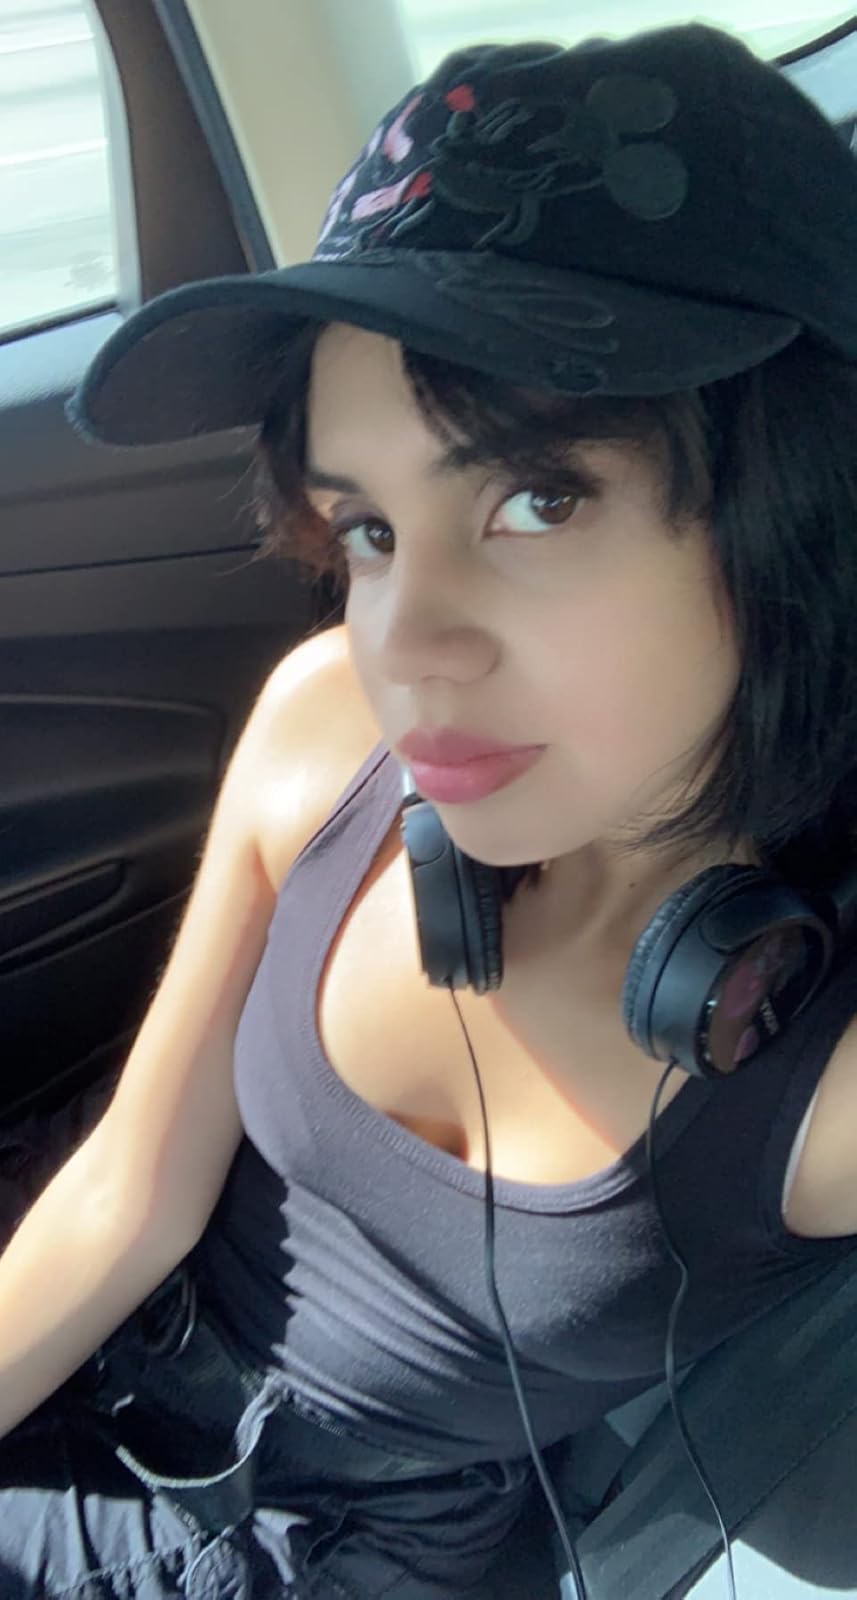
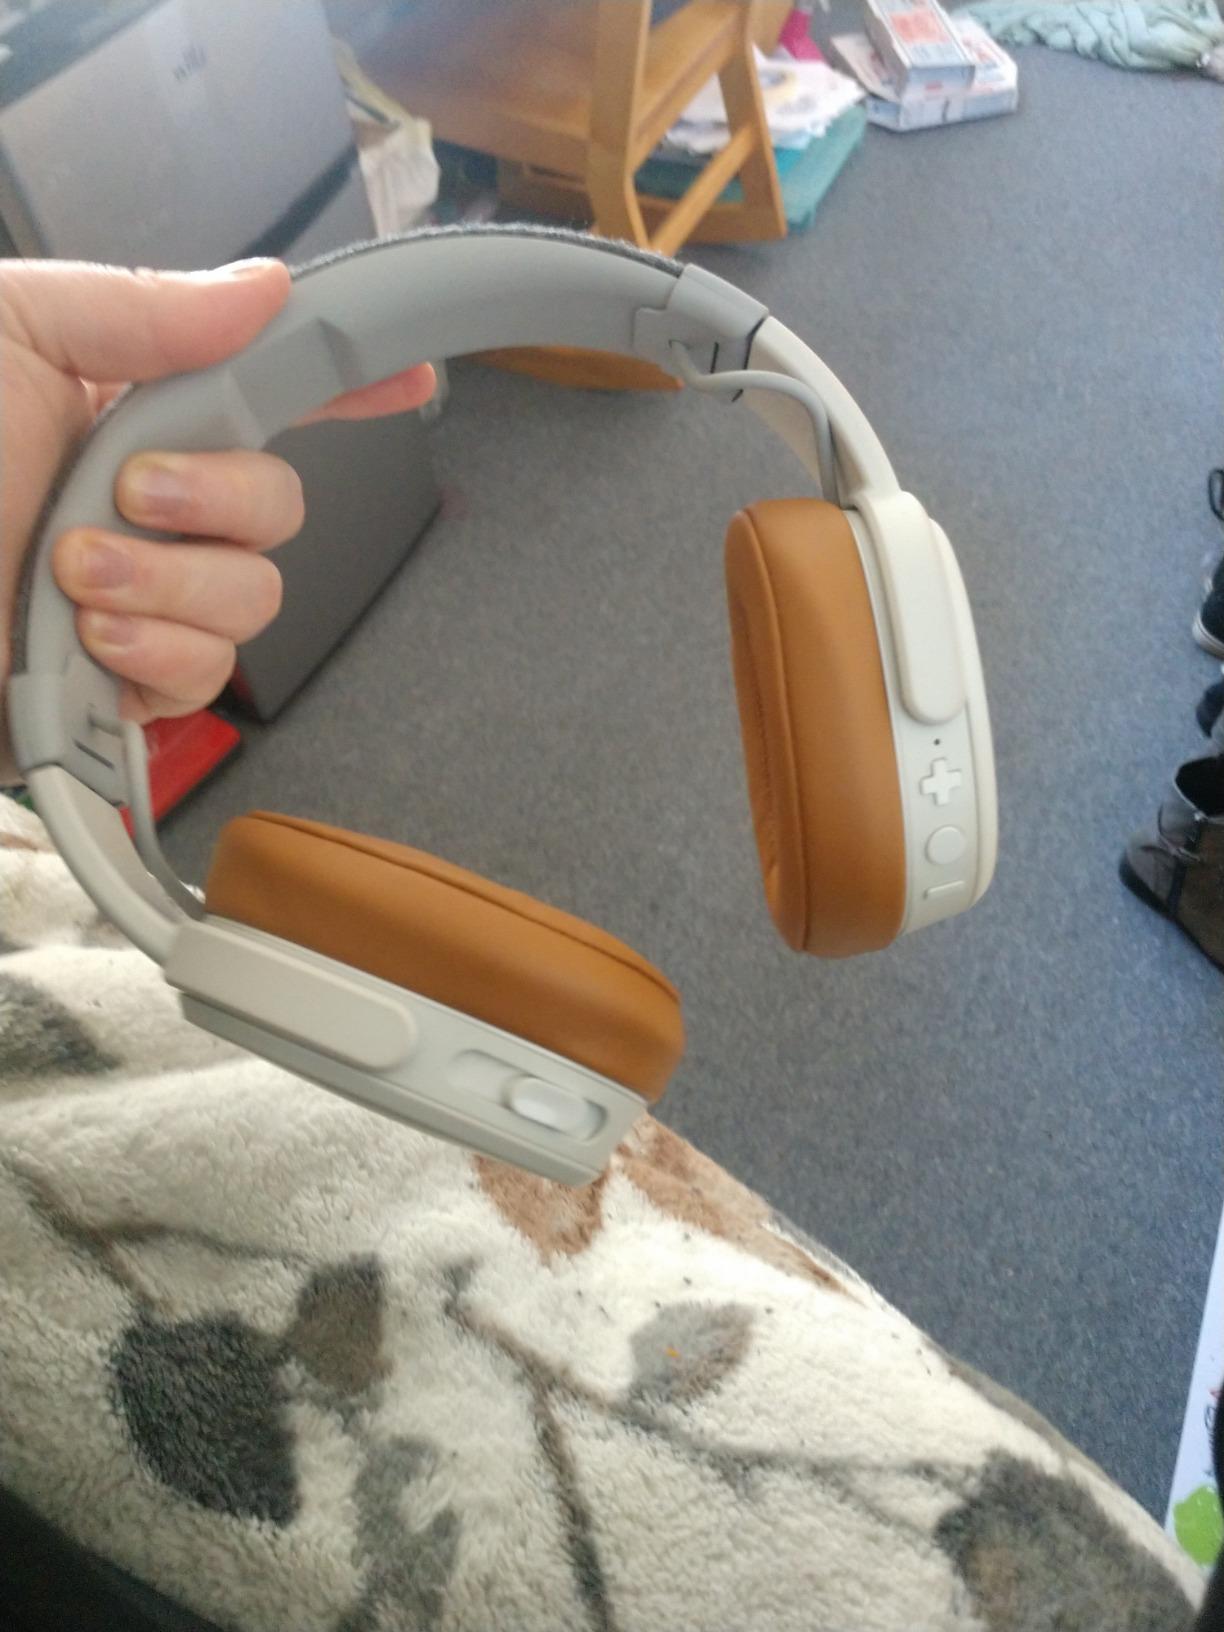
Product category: headphones
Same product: no